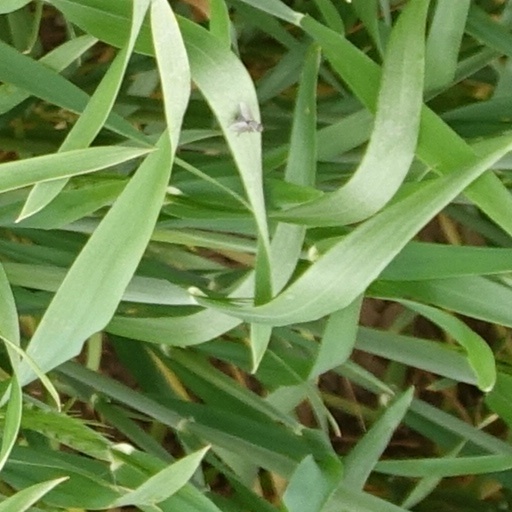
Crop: wheat